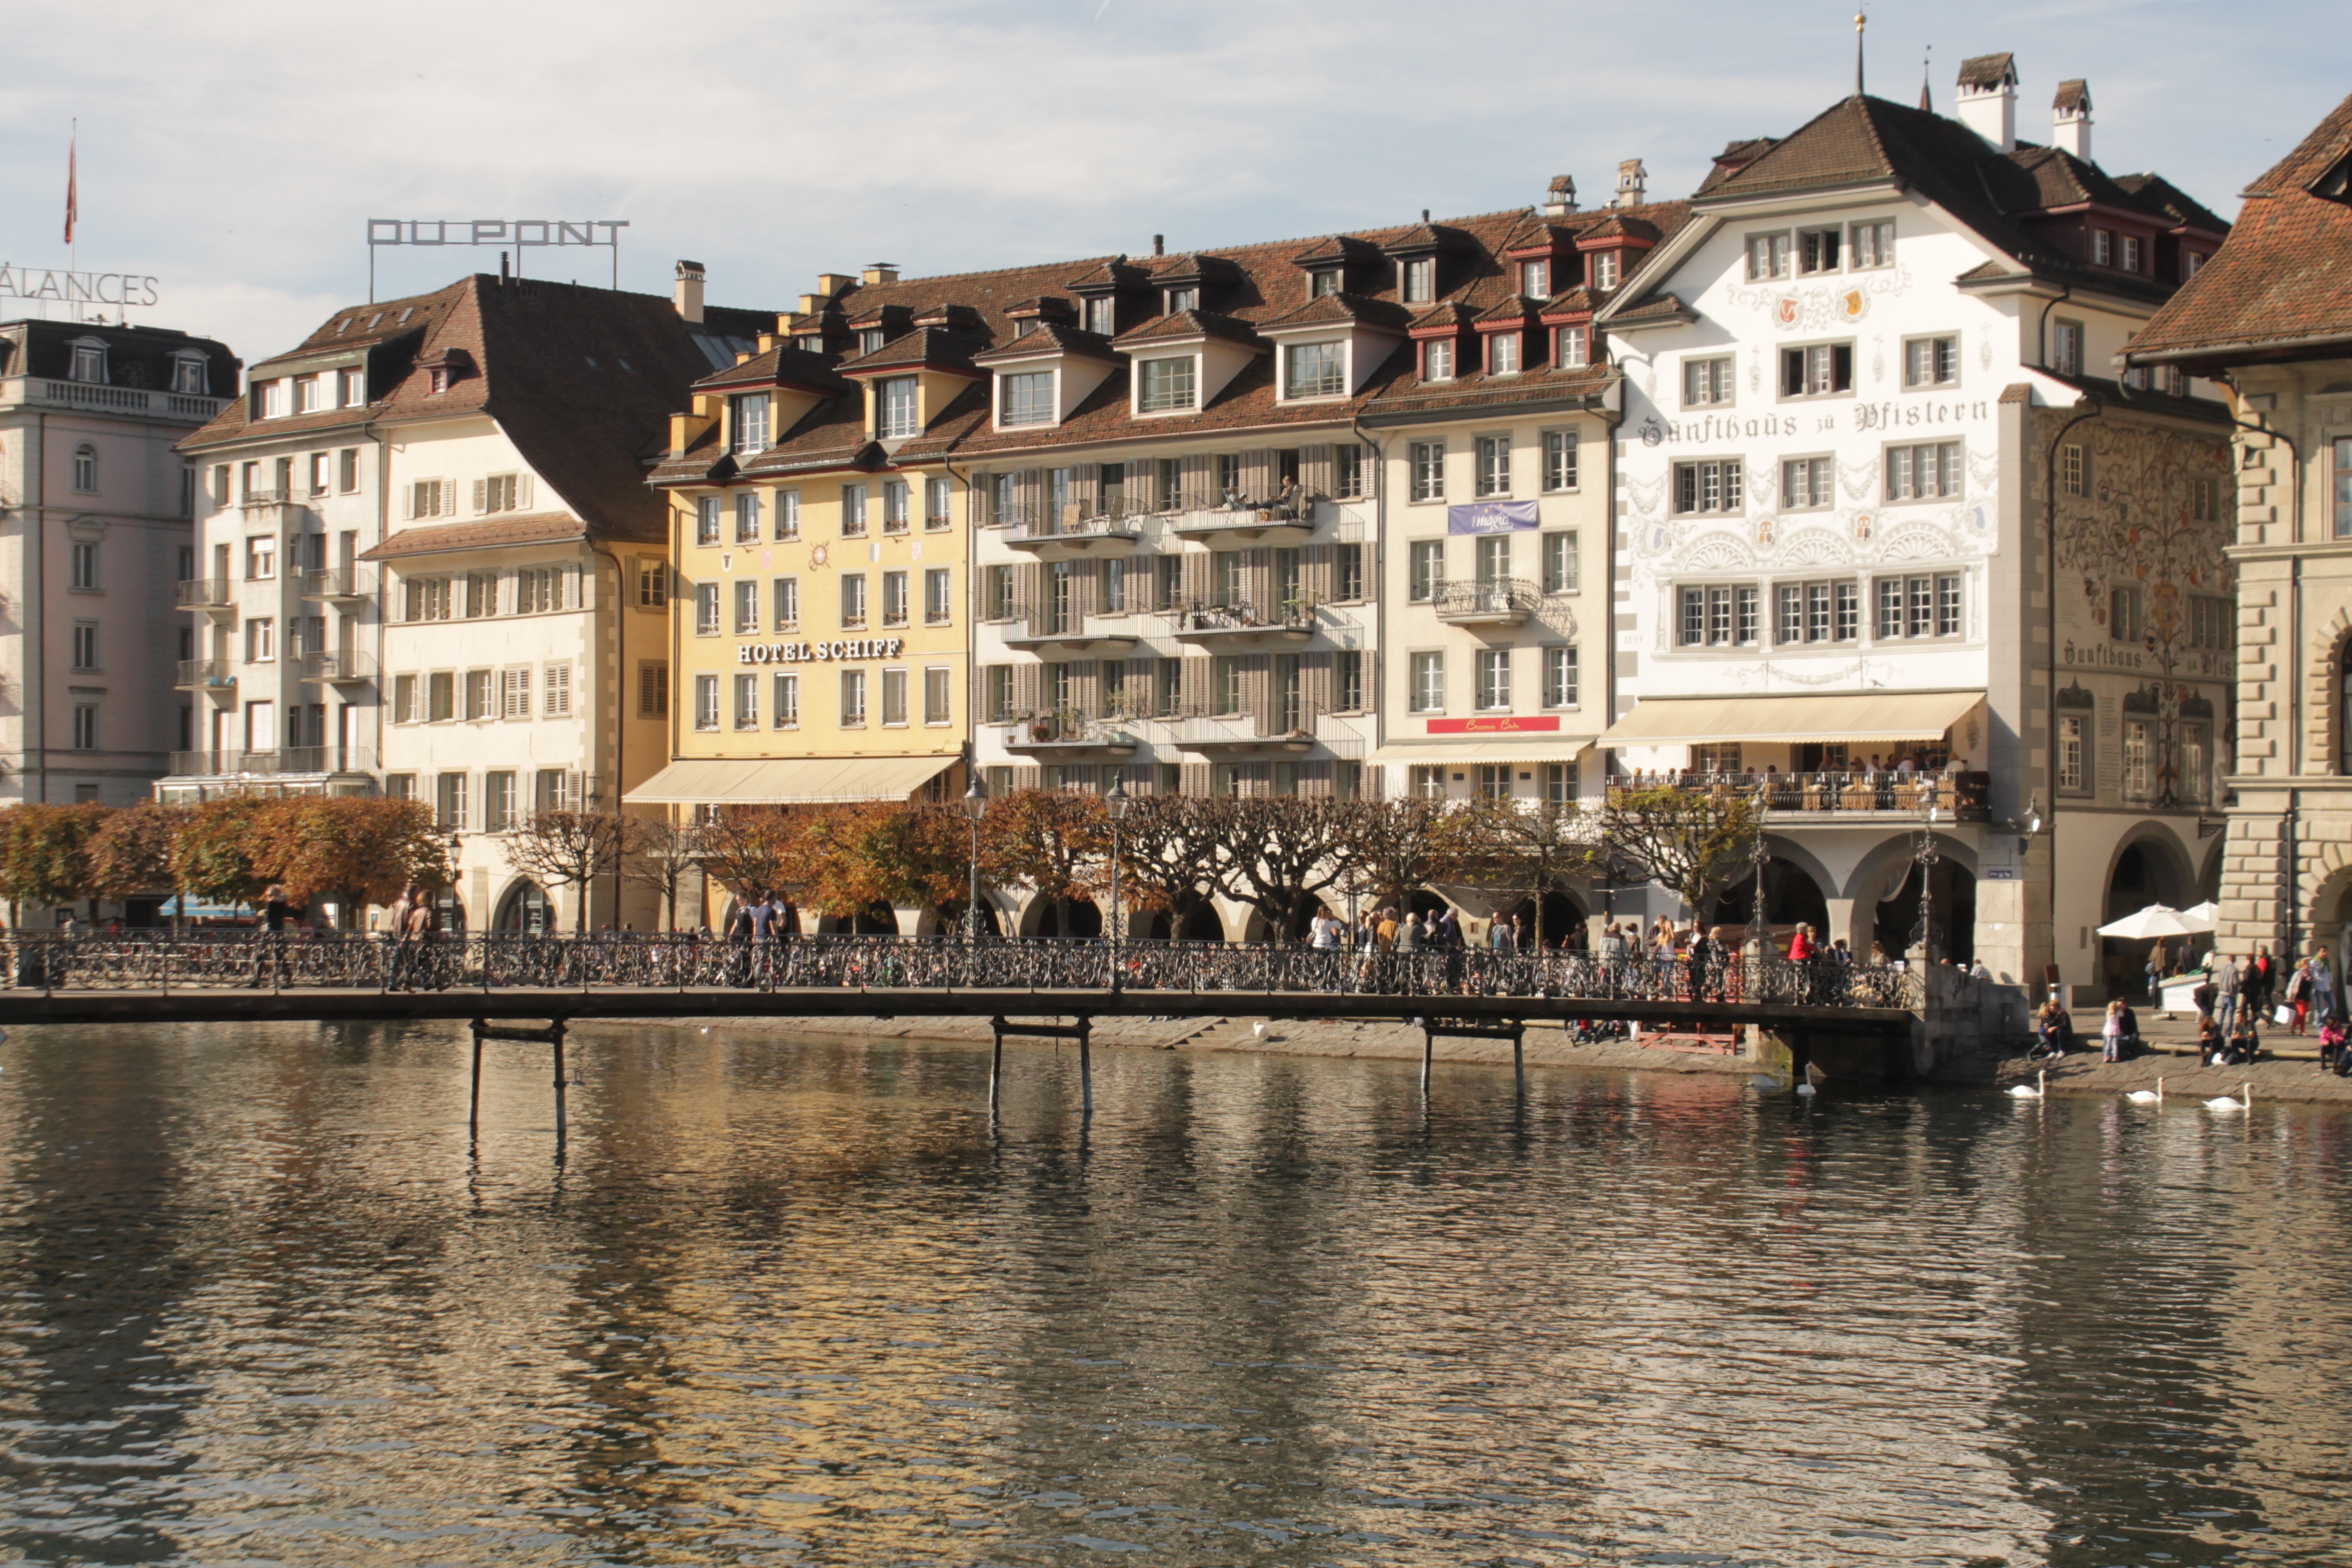
boat, bridge, lake, town, palace, city, canal, cityscape, plaza, tourism, waterway, lucerne, switzerland, town square, tours